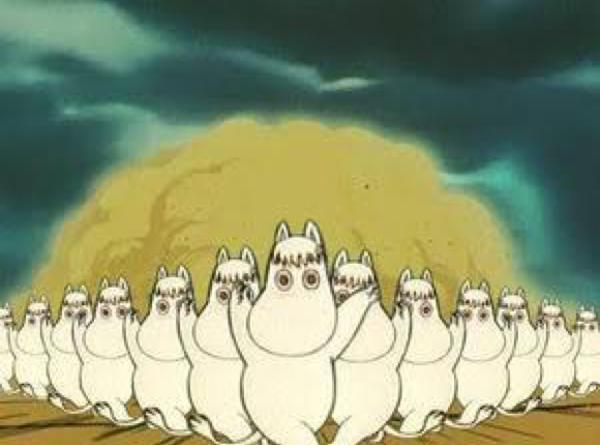
回答: ビンゴ~↓ ビンゴ↑ ビンゴビンゴビンゴ~↓ ビンゴ↑↑